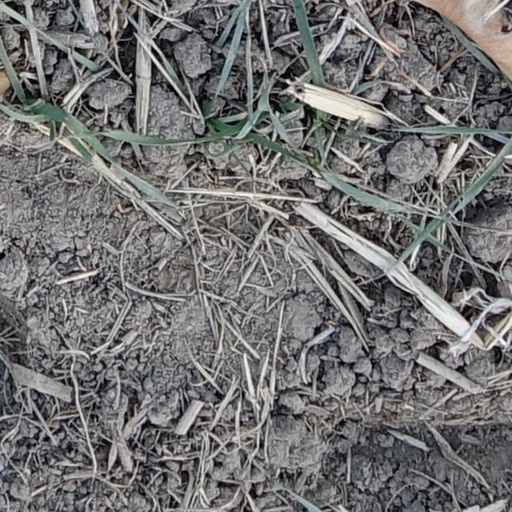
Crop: wheat